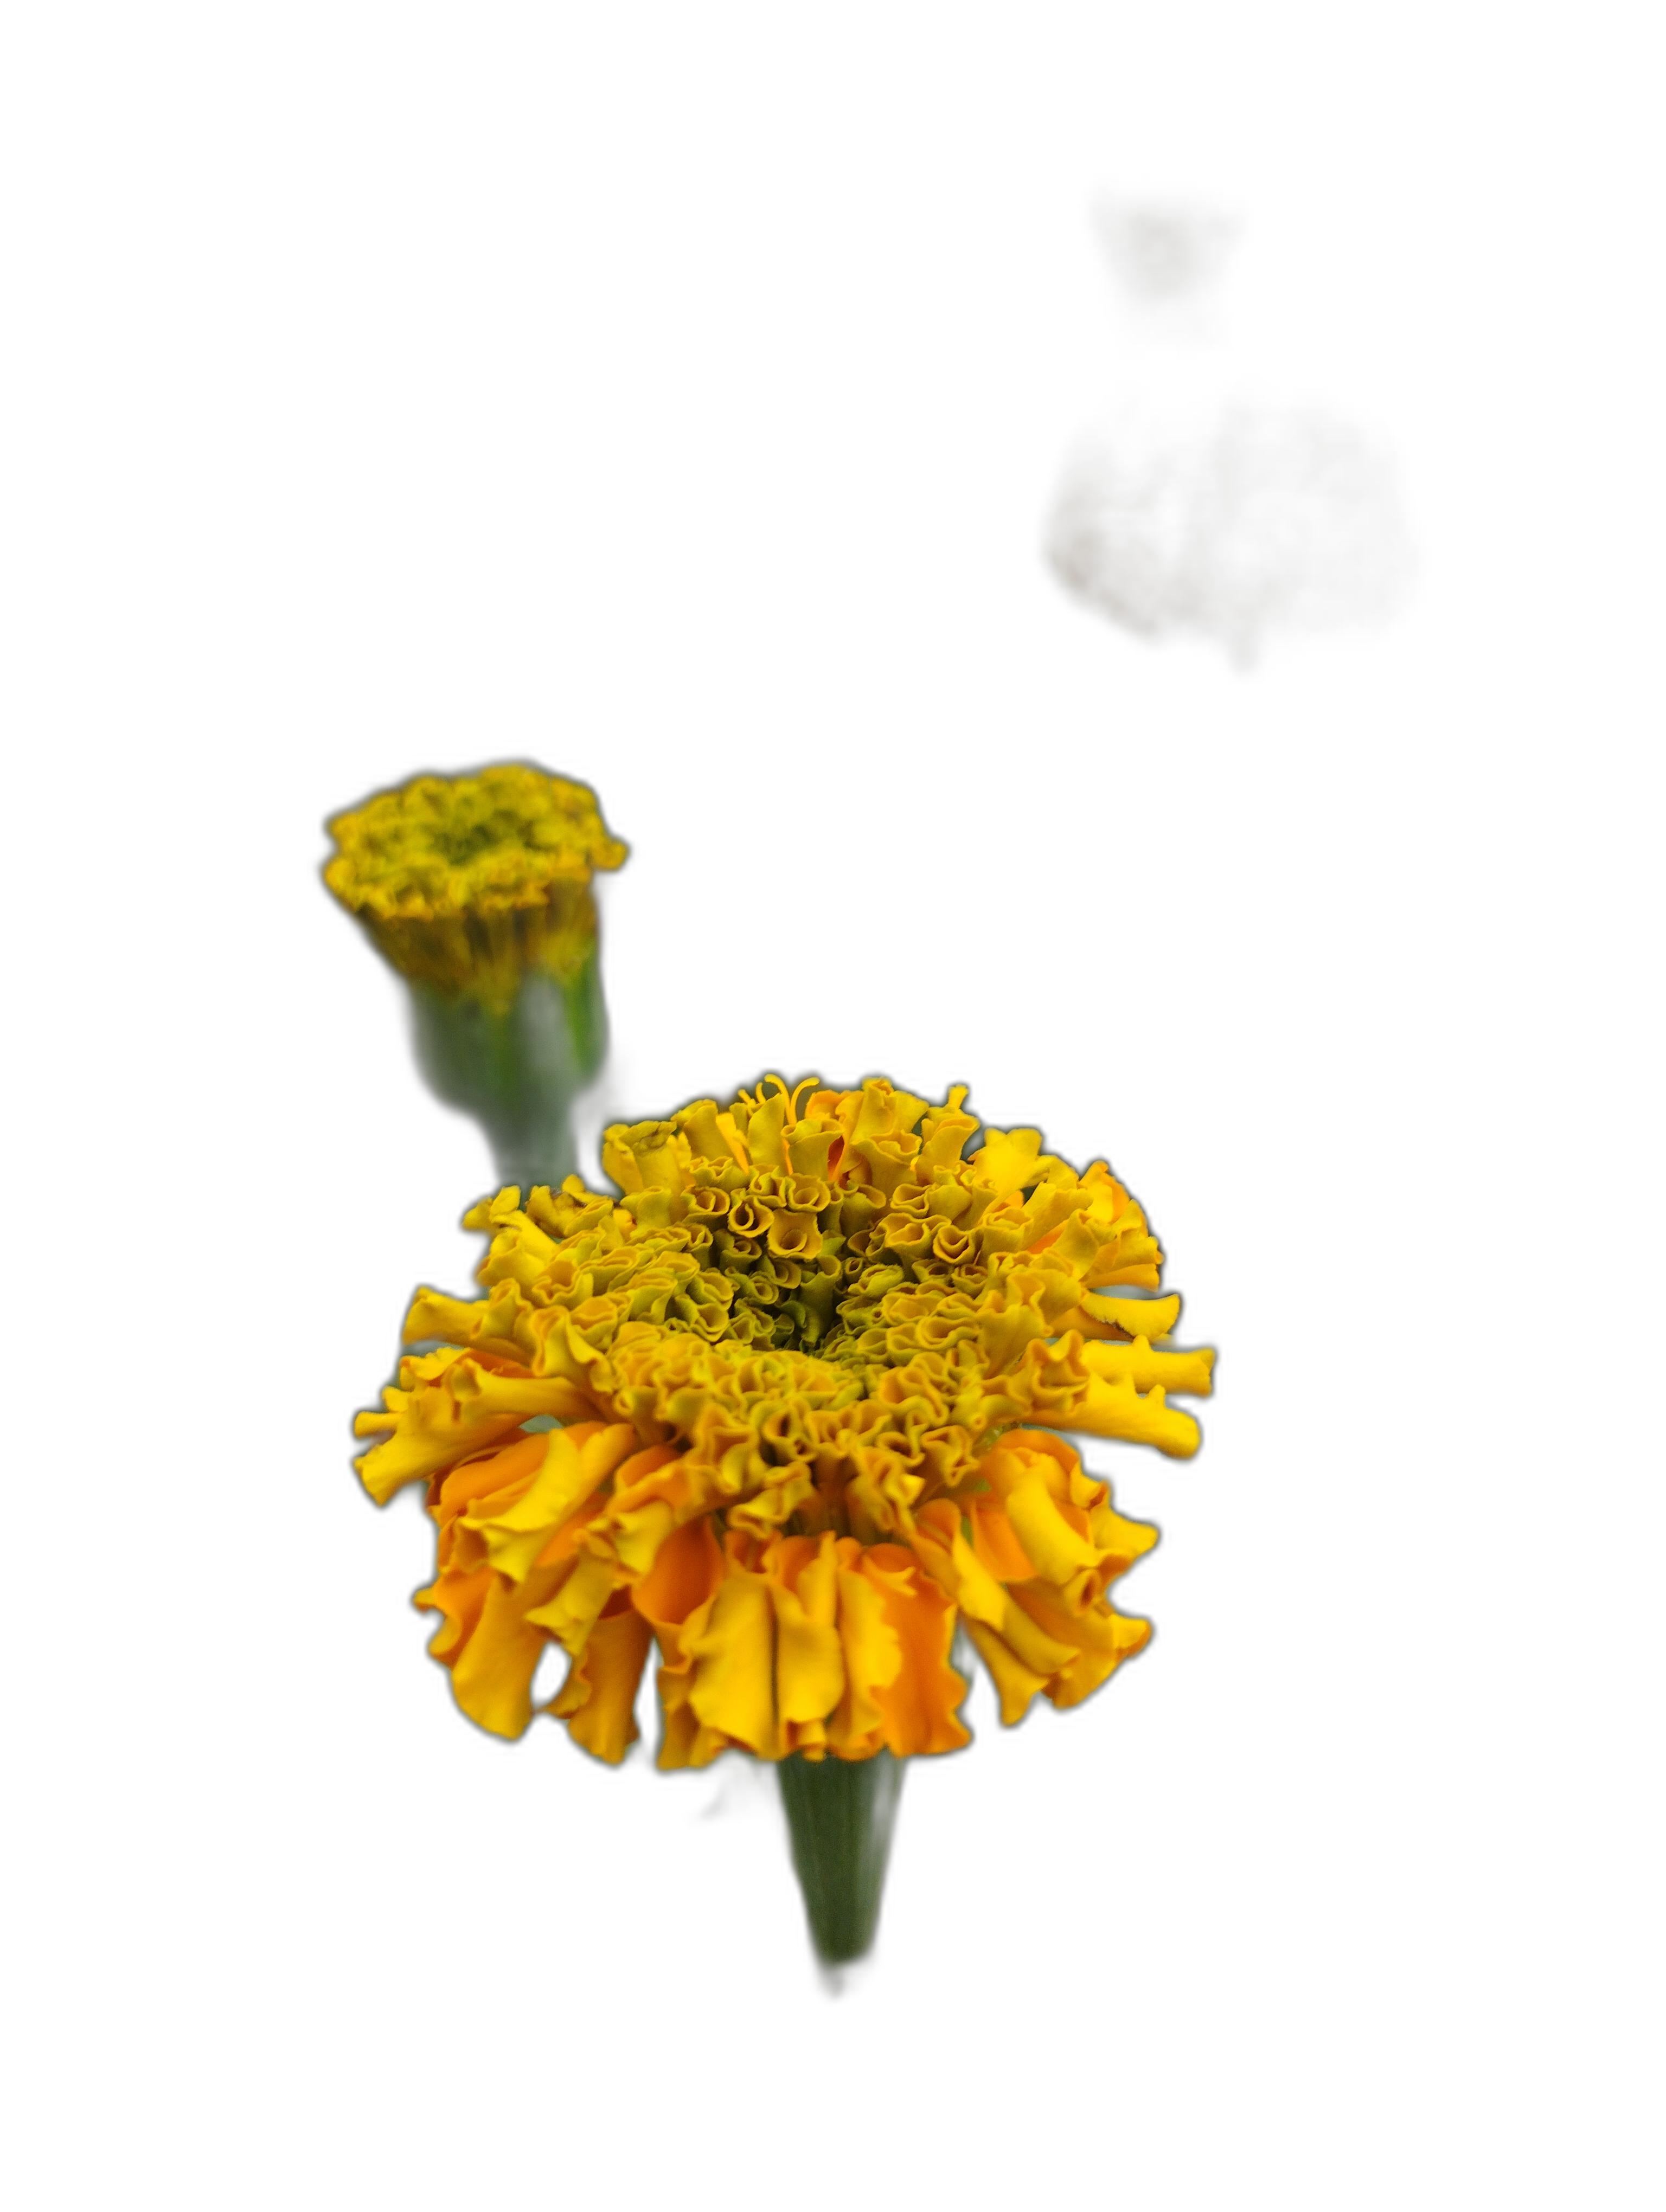
Label: Marigold